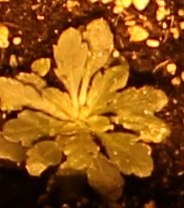
Label: Horseweed